Junior Eurovision Song Contest 2014

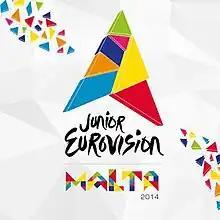
Cover art of the official album

On 30 September 2014, it was confirmed that sixteen countries would be taking part in the contest. This was the highest number of entries since . Débutante countries included, , , and . Four countries returned to the contest, including after a , who last took part in , and after a and year absences respectively.